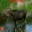
Label: deer